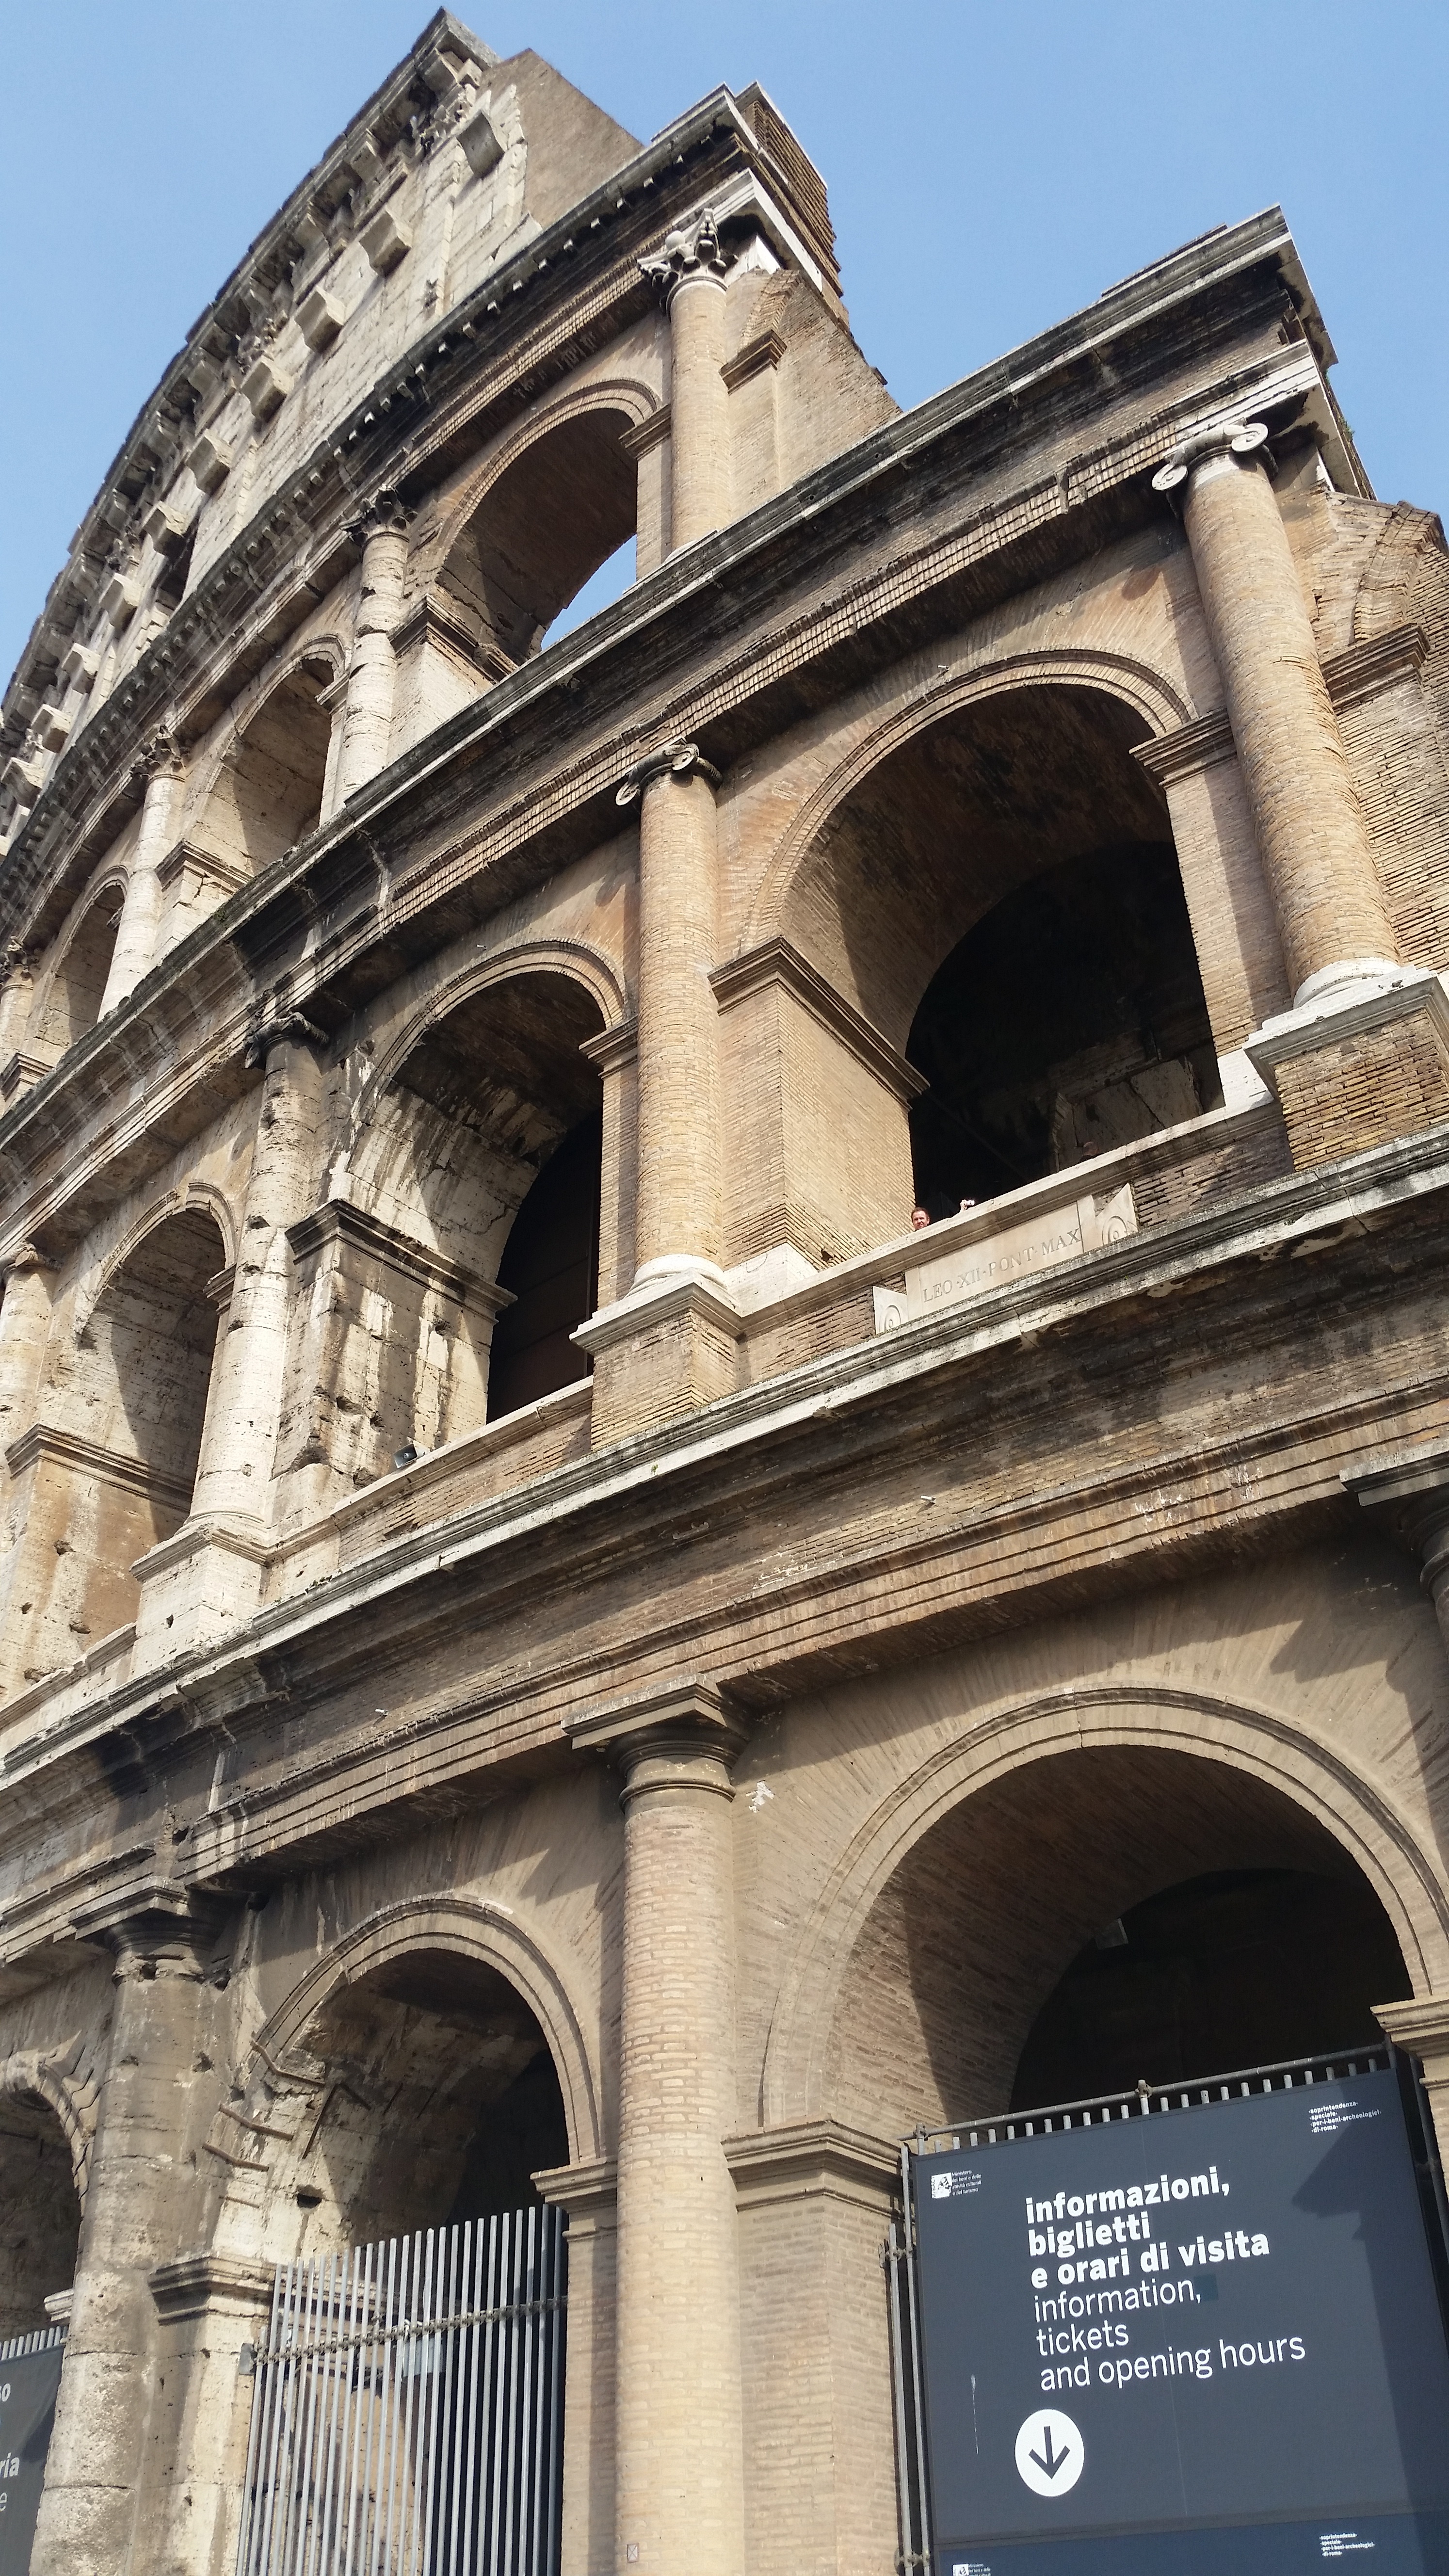
architecture, structure, sky, window, building, arch, column, landmark, italy, facade, place of worship, colosseum, medieval architecture, cool image, rome, history, cool photo, ancient rome, classical architecture, historic site, triumphal arch, ancient history, ancient roman architecture